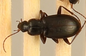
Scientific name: Calathus advena
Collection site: Rocky Mountains NEON (RMNP), plot RMNP_014